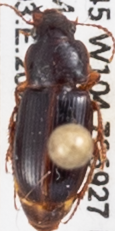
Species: Harpalus desertus
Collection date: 2021-05-26
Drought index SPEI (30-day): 1.166
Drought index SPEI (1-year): -0.676
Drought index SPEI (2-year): -0.128